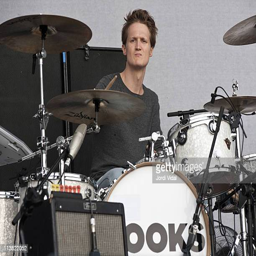
person performs on stage during the first day